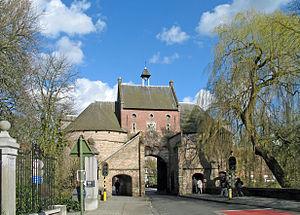
Bruges, Belgique: la Smedenpoort ou Porte Maréchale